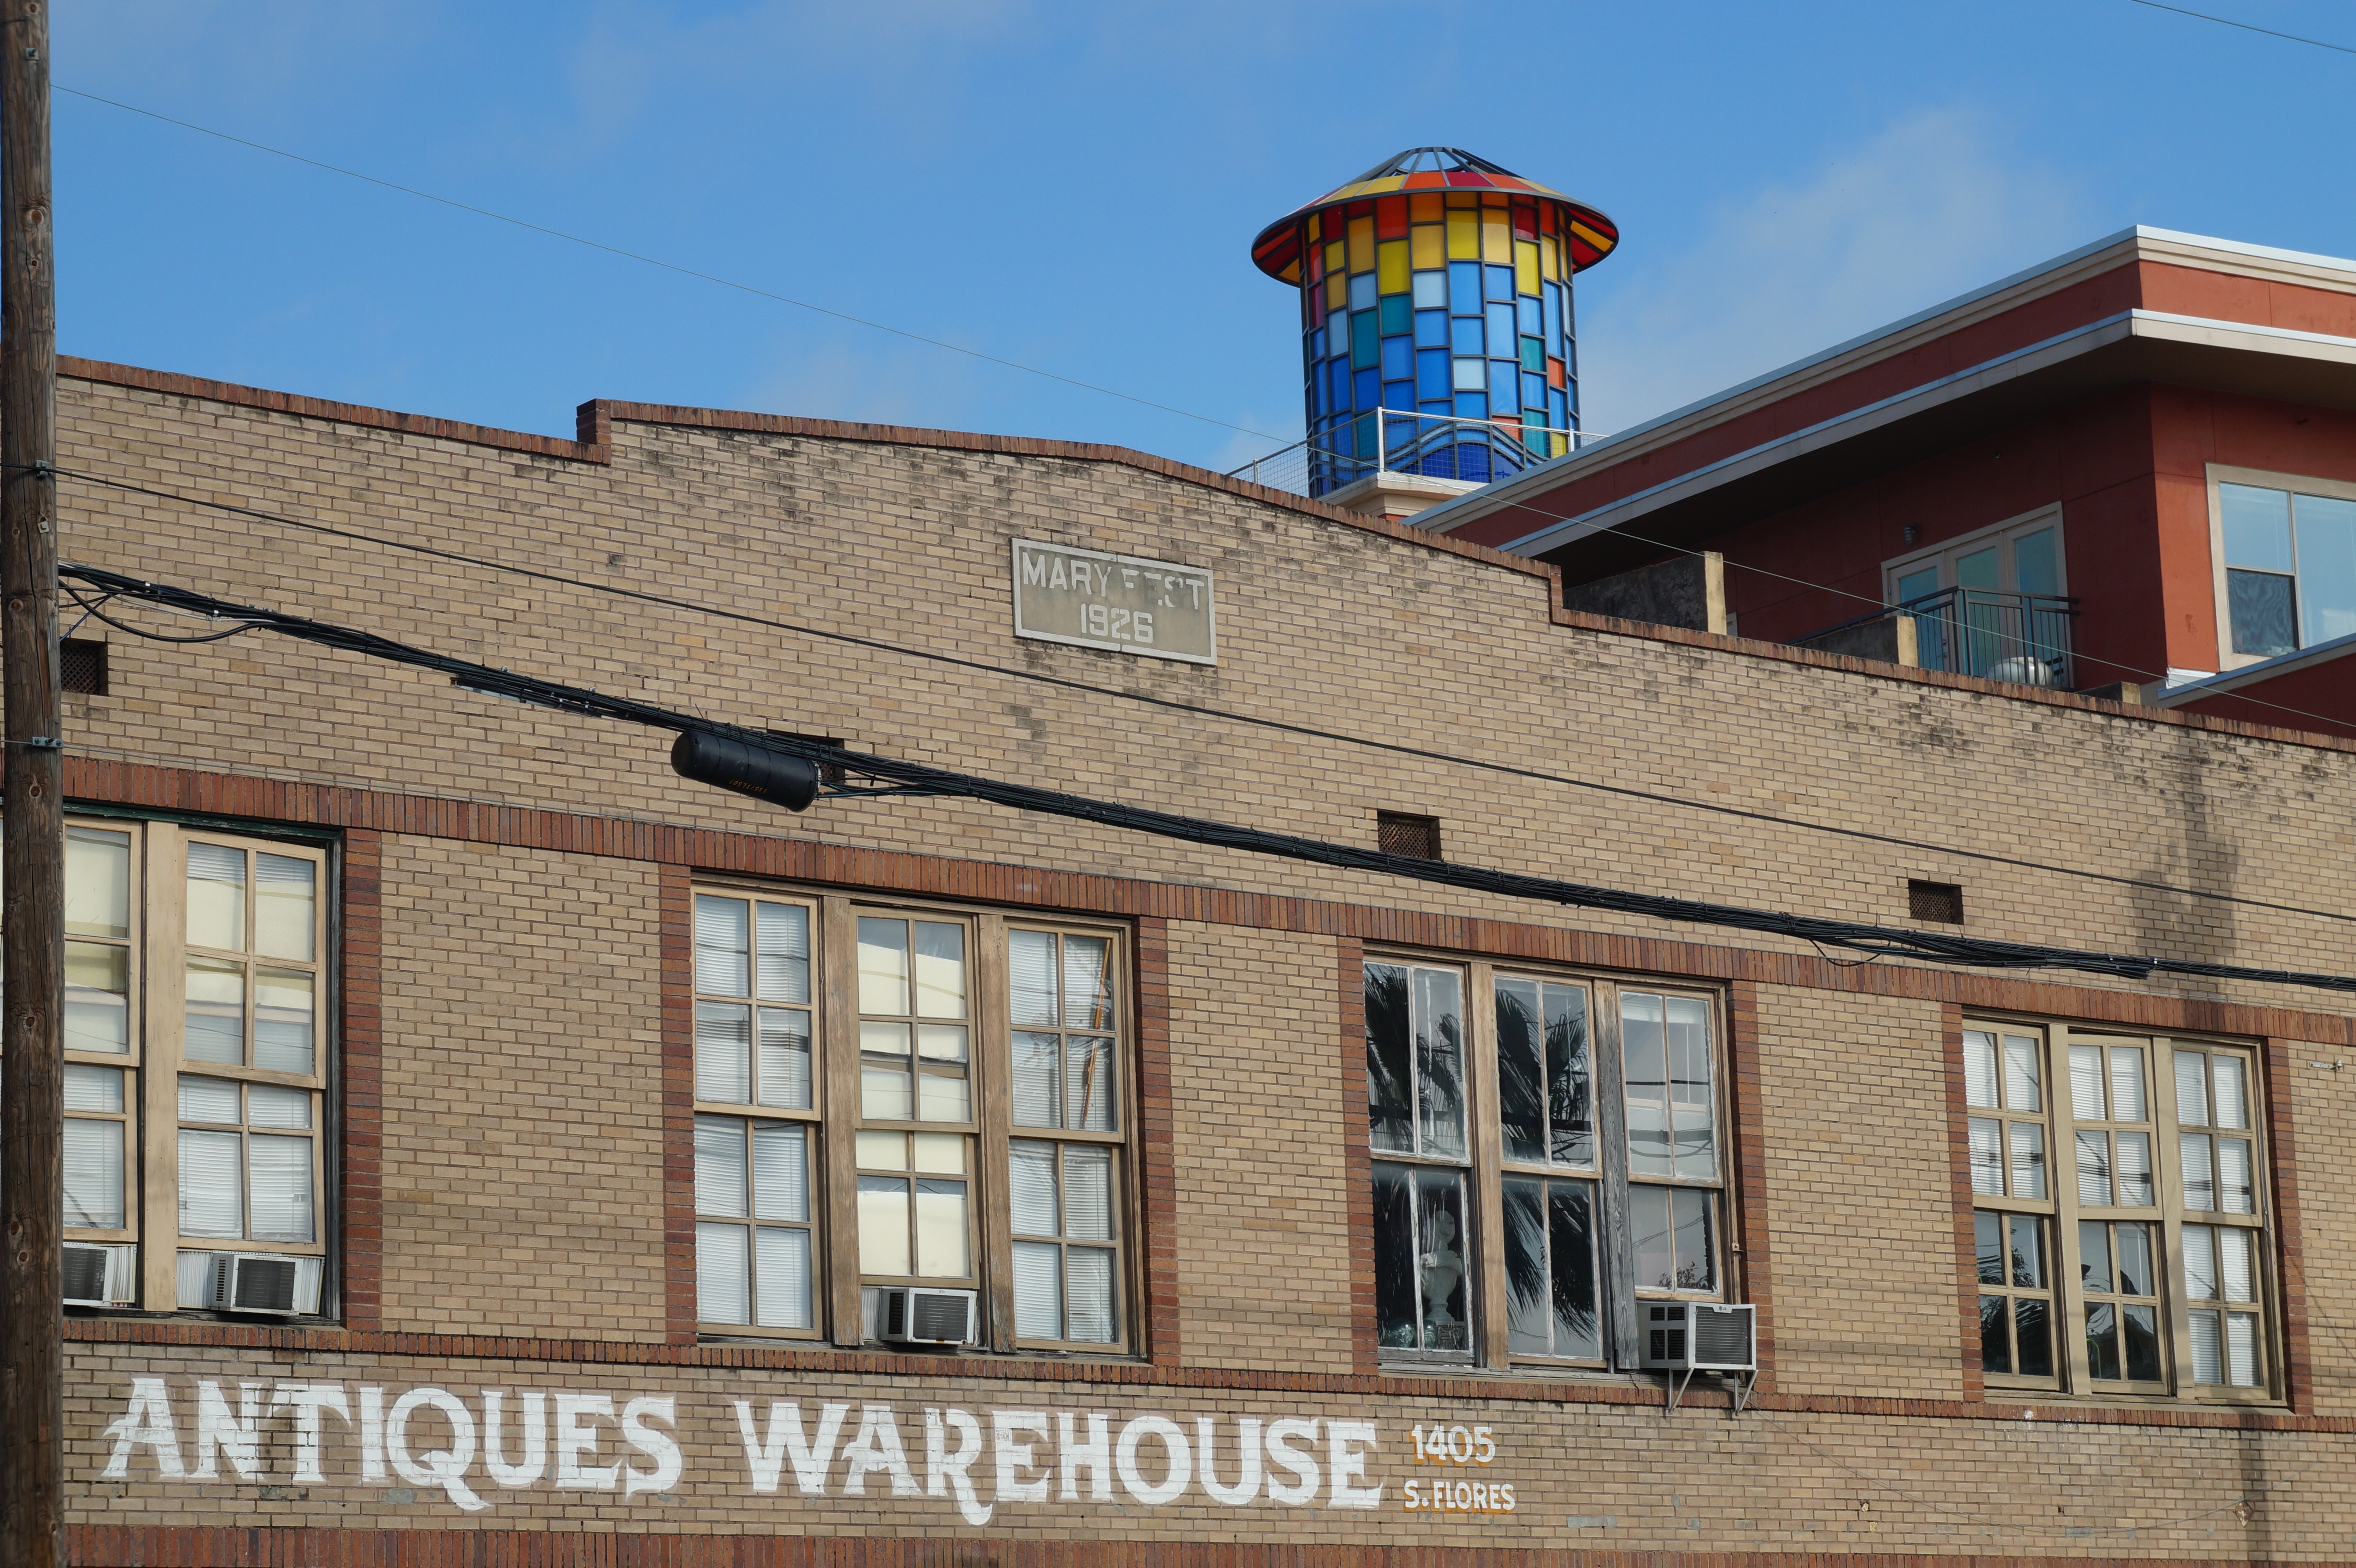
architecture, structure, house, window, town, roof, building, old, home, downtown, facade, property, business, tourism, warehouse, design, structural, aged, neighbourhood, architecture design, residential area